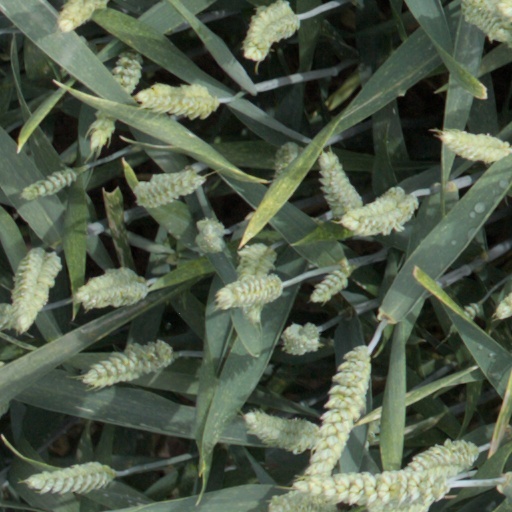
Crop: wheat